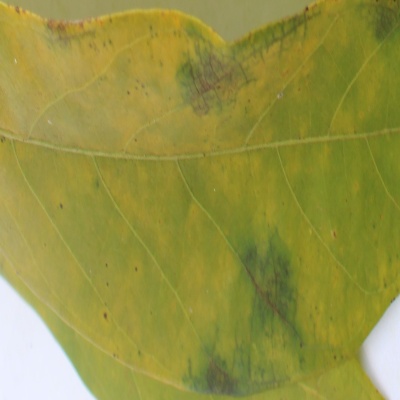
Crop: Cassava
Condition: brown spot